Skyscraper (1928 film)

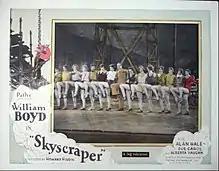
Lobby card

Skyscraper is a 1928 American silent drama film directed by Howard Higgin. At the 2nd Academy Awards in 1930, Elliott J. Clawson was nominated for an Academy Award in the category Best Writing (Adapted Screenplay). Prints of the film exist.